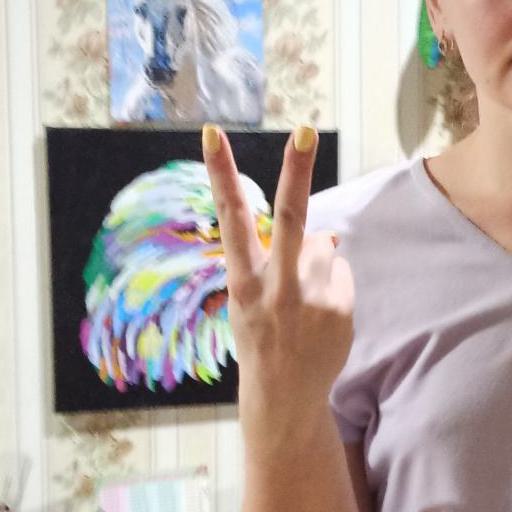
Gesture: peace_inverted